Architecture of Mesopotamia

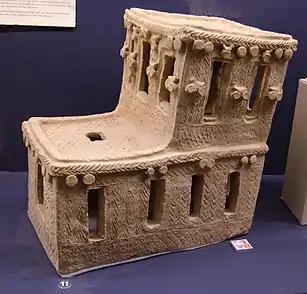

The materials used to build a Mesopotamian house were similar but not exact as those used today: reeds, stone, wood, ashlar, mud brick, mud plaster and wooden doors, which were all naturally available around the city, although wood was not common in some cities of Sumer. Although most houses were made of mudbrick, mudplaster, and poplar. Houses could be tripartite, round, or rectangular. Houses had long-roofed central hallways, courtyards, and storeys. Most houses had a square centre room with other rooms attached to it, but a great variation in the size and materials used to build the houses suggest they were built by the inhabitants themselves. The smallest rooms may not have coincided with the poorest people; in fact, it could be that the poorest people built houses out of perishable materials such as reeds on the outside of the city, but there is very little direct evidence for this. Houses could have shops, workshops, storage rooms, and livestock in them.